Riga Castle

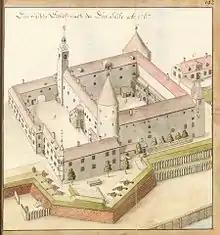
Riga Castle as expanded in 1600s.

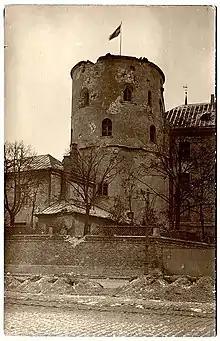
Riga Castle in 1919 after heavy shelling by the West Russian Volunteer Army during the Latvian War of Independence

The castle was built based on a treaty between Riga and the Livonian Order, who consisted of the remainders of the Livonian Brothers of the Sword and were by then part of the German Order – in the 13th century Rigans had rebelled against the Order and demolished its original castle in the centre of the town. Due to constant conflict with Rigans the Order chose to build a new castle beyond the borders of the town rather than to rebuild the original castle. The site occupied by Convent of the Saint Spirit – a hospital and shelter for the poor – was chosen and the convent moved to the location of the original castle. The castle served as the residence of the Master of the Livonian Order, but due to continuous conflicts with Rigans the residence was moved to the Castle of Cēsis sometime before the castle was destroyed by Rigans in 1484. The Rigans eventually lost the fight and were forced to rebuild the castle – the restoration was finished in 1515. After the 1561 Treaty of Vilnius, the order ceased to exist and the castle became a Lithuanian, and in 1569 a Polish-Lithuanian stronghold. In 1621 Riga came under Swedish rule and the castle was used to house the Swedish administration.